Edgwarebury Brook

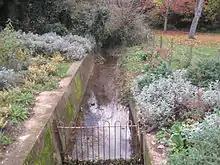
Edgwarebury Brook in Edgwarebury Park

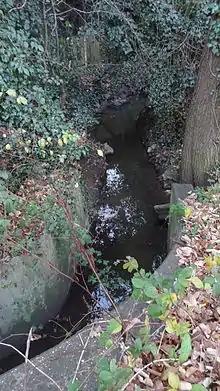
Edgwarebury Brook viewed from Glendale Avenue

Edgwarebury Brook is a small stream in Edgware in the London Borough of Barnet. It is a tributary of Deans Brook, which is a tributary of the Silk Stream, which is a tributary of the River Brent, which is a tributary of the River Thames.